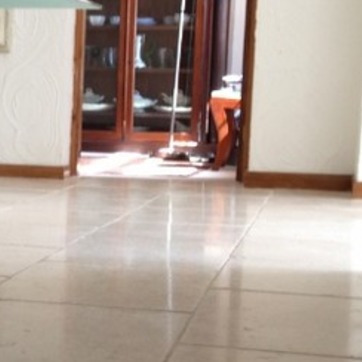
Material: tile